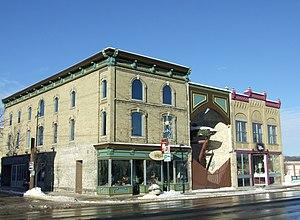
Fort Atkinson est une ville du comté de Jefferson, dans l’État du Wisconsin, aux États-Unis.